Langham baronets

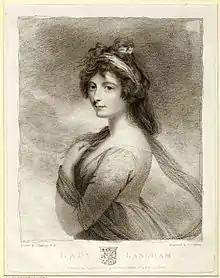

The heir apparent is the present holder's son Tyrone Denis James Langham (born 1994).